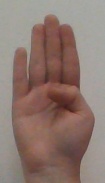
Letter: kaaf